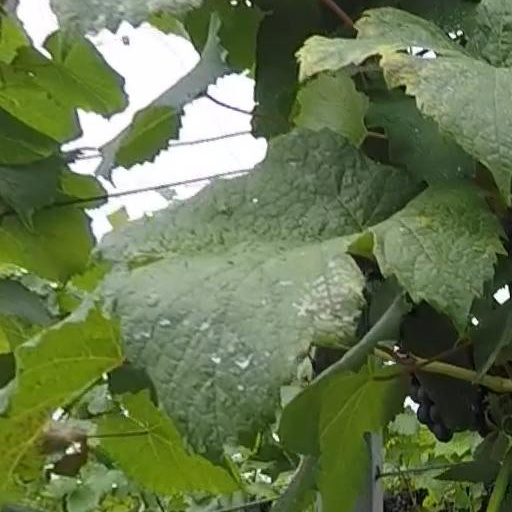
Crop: grape